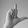
ASL letter: L